Road surface marking

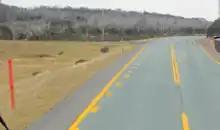
In areas with high levels of snow, such as Snowy Mountains NSW (where this picture was taken), yellow lines are used to contrast the white snow. The markers on the side of the road are also taller than other markers in NSW and pink, in order to increase visibility in snowy weather.

In Ireland, the centre-line is usually white while the shoulder line is usually yellow. Many rural roads are too narrow to fit a centre-line and only have a shoulder, but sometimes have no road markings. When a rural road has no markings, and grass is growing in the middle it is known as a bóithrín (or English: Bohereen or Boreen). In urban areas, the shoulder is not usually indicated. Double solid yellow lines indicate areas in which parking is forbidden. On most traffic light junctions, in order to improve traffic flow, a hatched yellow box is used. A vehicle cannot enter the box unless it can exit without stopping.